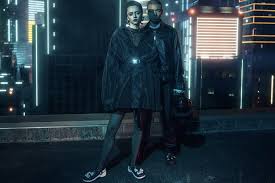
Label: Clog